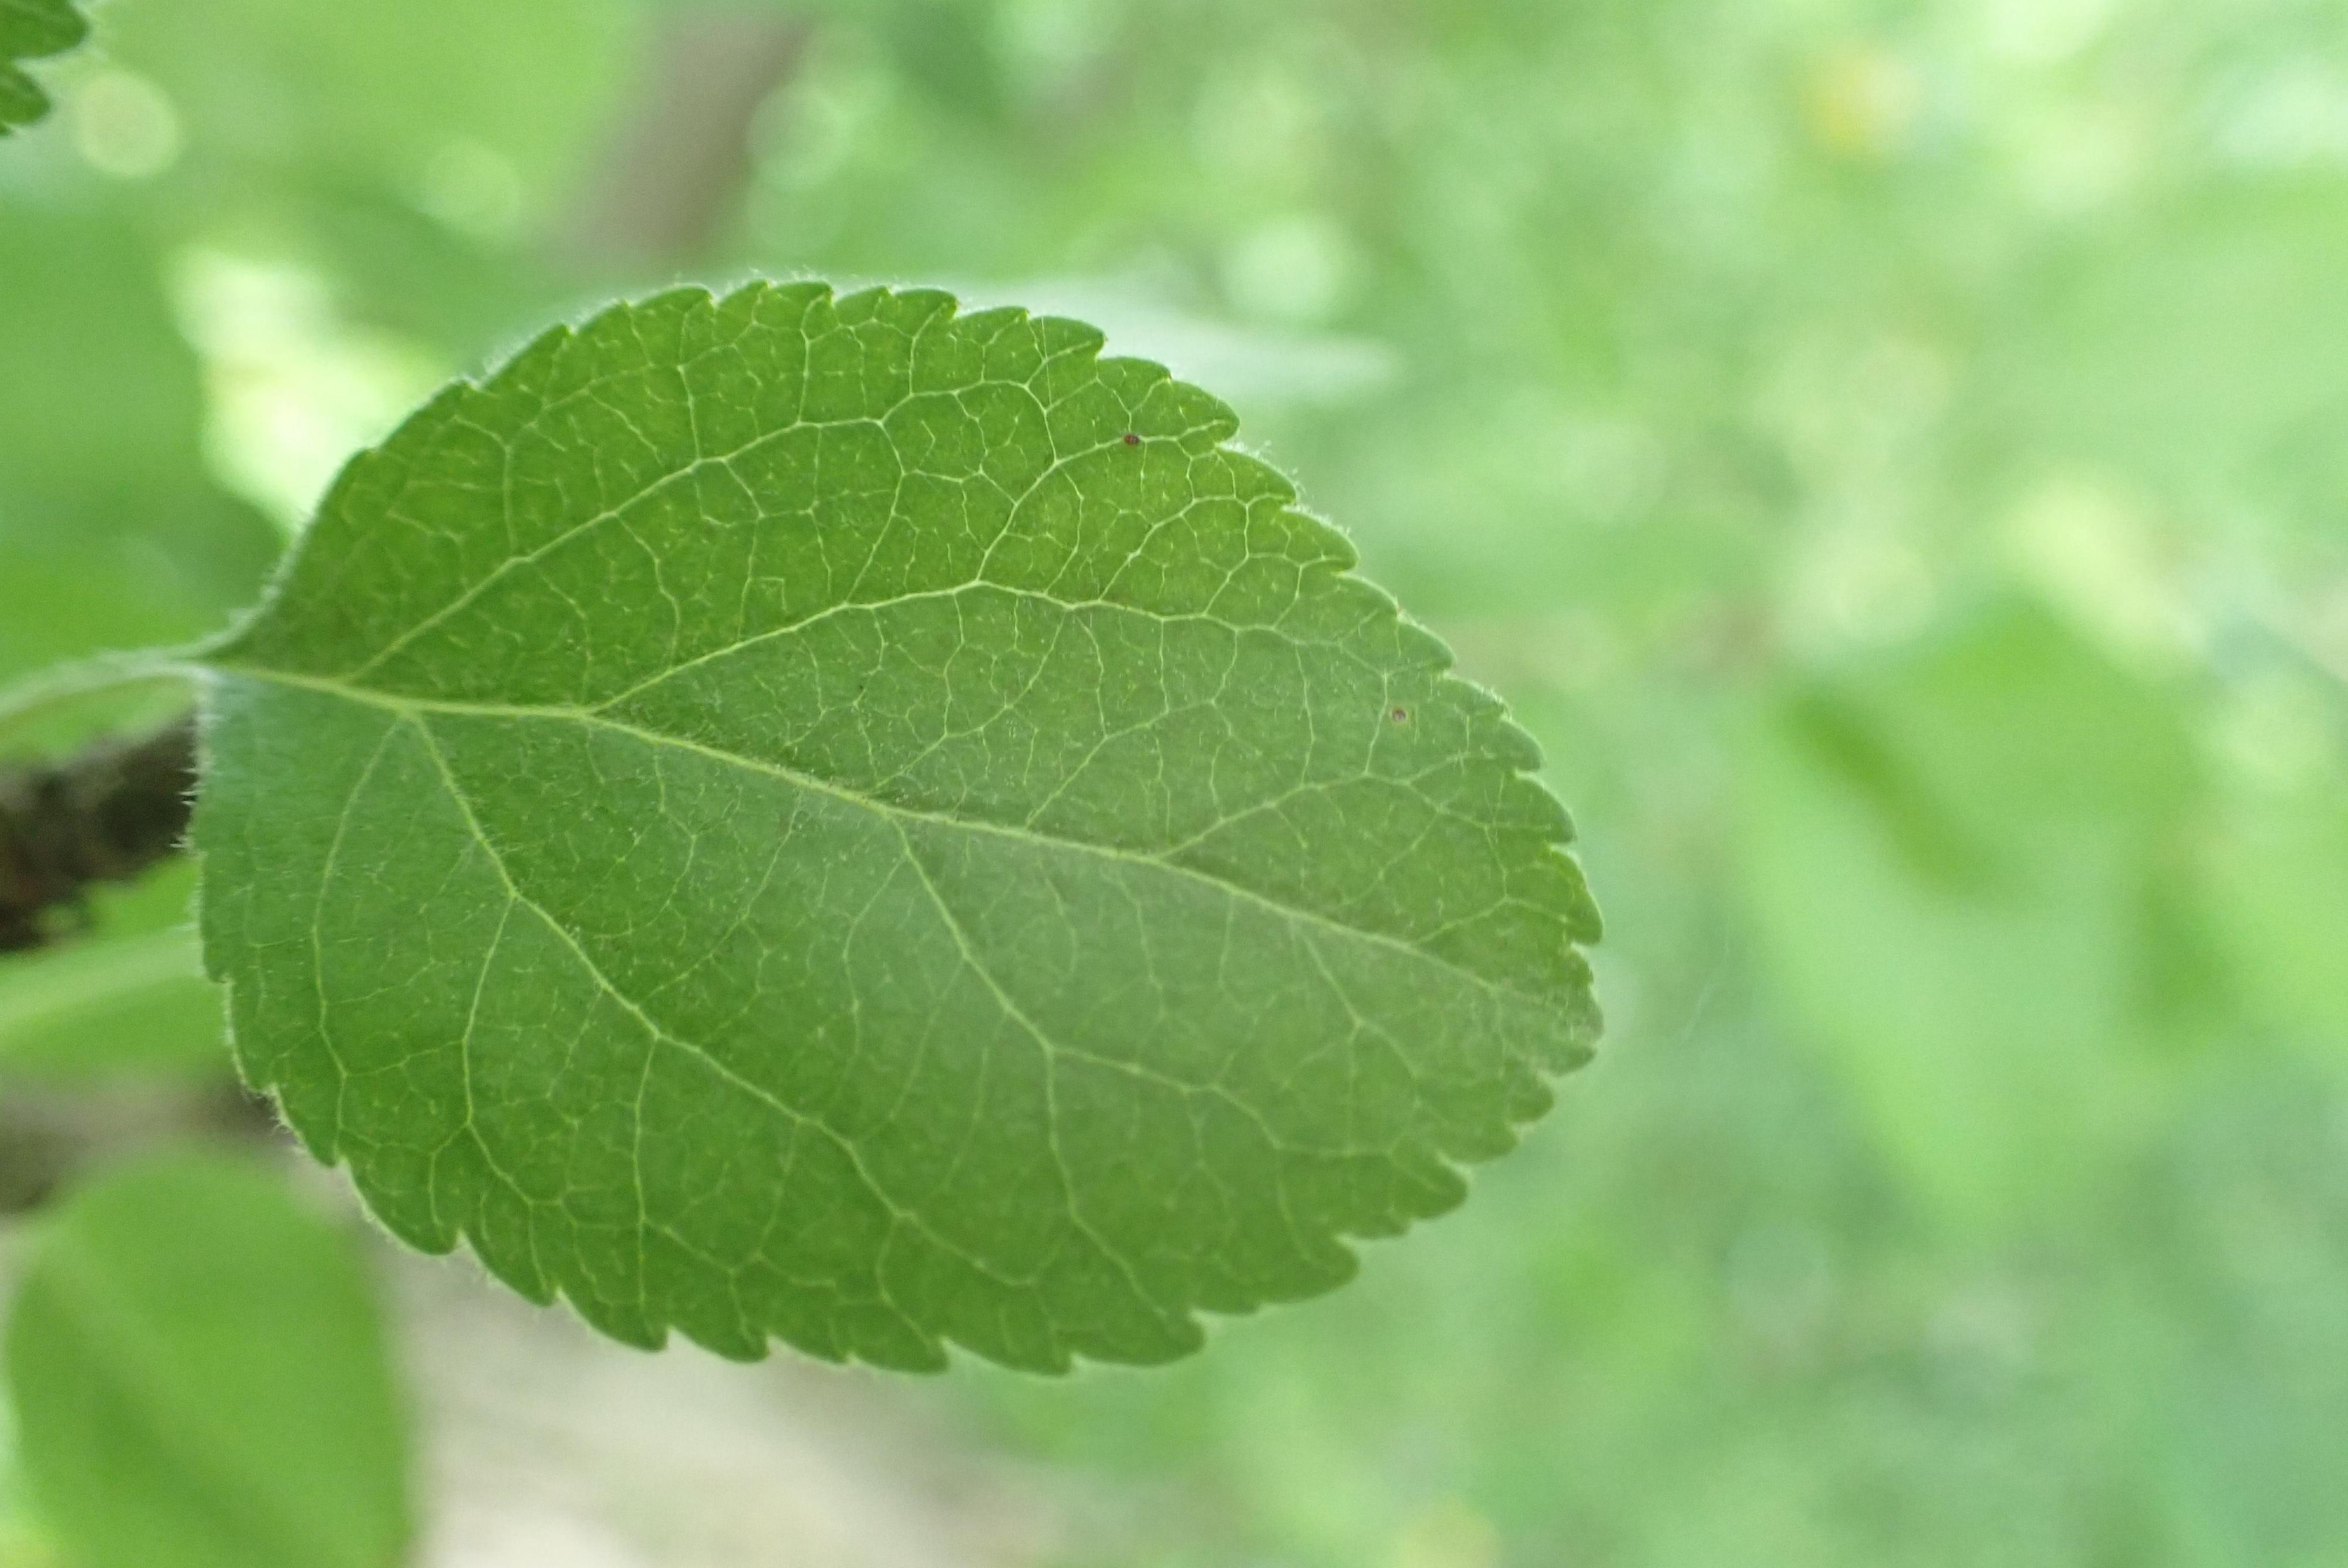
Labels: healthy